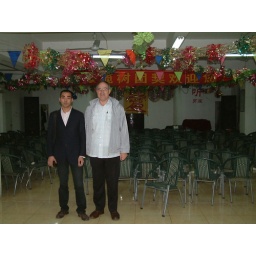
With the pastor of a house church in Chengdu. They meet in a rented 10th floor room in an business building.